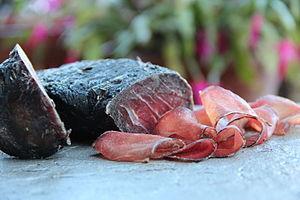
Cet article fournit diverses informations sur la production et consommation animale en Suisse.